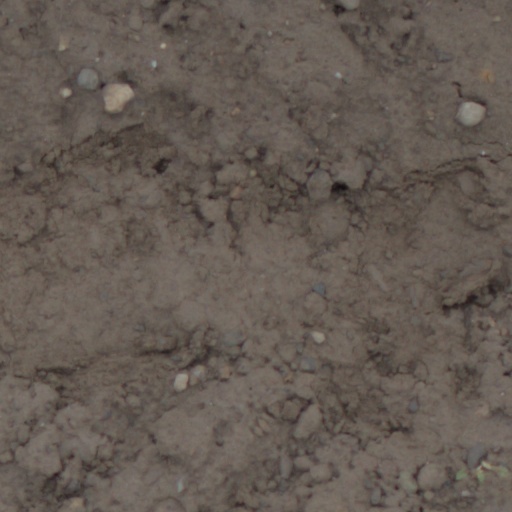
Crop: wheat